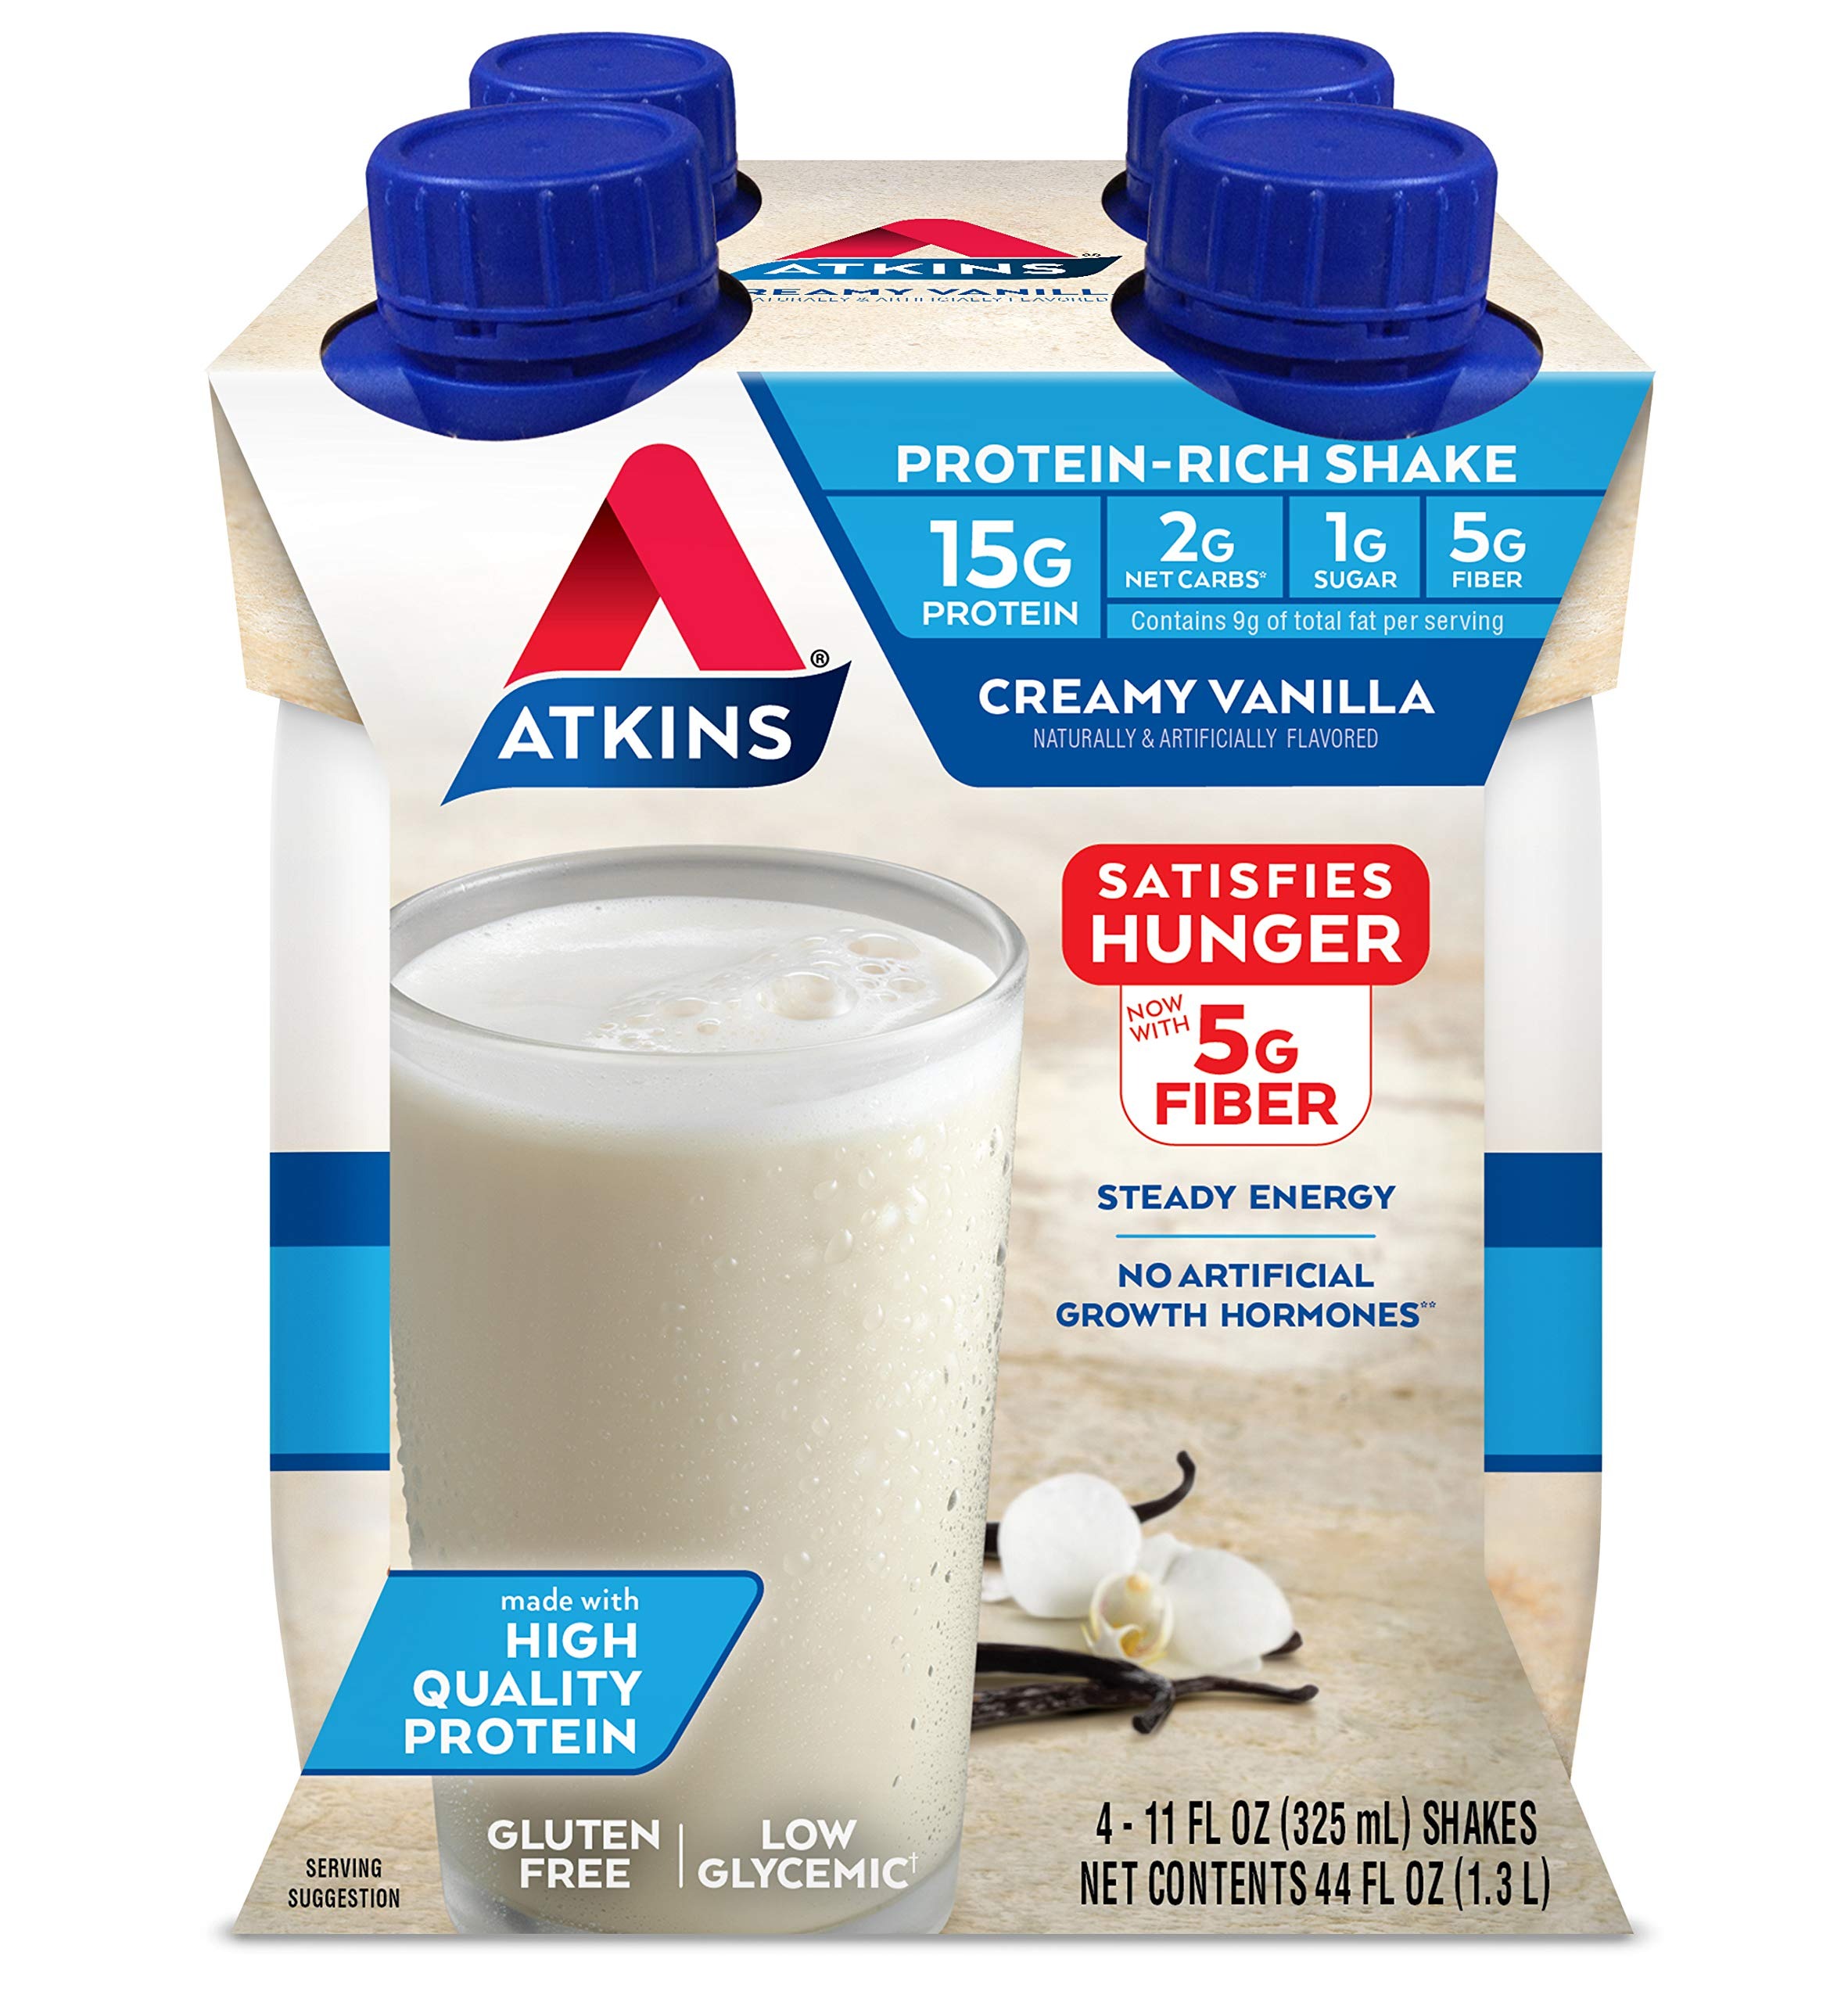
Item Name: Atkins Creamy Vanilla Protein-Rich Shake. With Protein. Keto-Friendly and Gluten Free. (4 Shakes)
Bullet Point 1: CREAMY VANILLA SHAKE. Enjoy this rich and creamy shake as part of a balanced diet. Includes 1 pack of 4 ready-to-drink 11 oz shakes. Shelf stable - no need to refrigerate
Bullet Point 2: STAY ON TRACK. Achieve your health and weight loss goals. With 2 grams of net carbs and 1 gram of sugar per serving, this shake is perfect for a keto-friendly*, low carb lifestyle. *When used with Atkins ketogenic programs
Bullet Point 3: SATISFY HUNGER. Reach for this tasty shake for a quick breakfast or mid-day recharge. With 15 grams of protein and 5 grams of fiber per serving, our shakes are formulated to keep you satisfied and energized for the busy day ahead
Bullet Point 4: SUPPORT YOUR SYSTEM. Provide your body with vitamins and minerals to support your immune system. Each Creamy Vanilla Shake offers a good source of folate, zinc, selenium and vitamins D, B6 and B12
Bullet Point 5: CALLING ALL VANILLA LOVERS. Let this delicious gluten free shake delight your taste buds with its creamy vanilla flavor. It's all the taste you crave with none of the guilt
Value: nan
Unit: None

Price: 8.14